Steve Howard

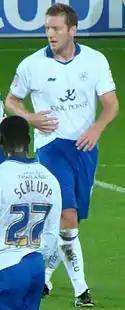
Howard in his fifth season with Leicester, 21 September 2011

Howard joined Leicester City on 1 January 2008 for a fee of £1.5 million, signing a three-and-a-half-year contract. Initially signing on loan, Derby teammate Matt Oakley joined him at the club on 11 January. He made his debut in a 3–1 defeat to QPR on 1 January 2008. He scored his first goal in an M69 derby on 12 January, in which Leicester won 2–0. Howard bagged a hat-trick in a 4–1 win over West Brom on 15 March, a result he said was coming and was confident the club could stay up. Despite regaining his form by scoring six goals however, Howard could not prevent Leicester from being relegated at the end of the season.